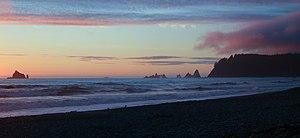
USA, Washington, La Push, coucher de soleil